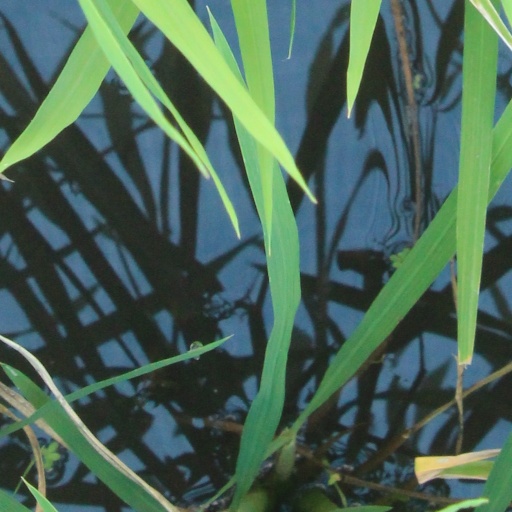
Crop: rice